Virginia City Hall

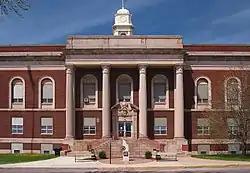
Virginia City Hall viewed from the south

Virginia City Hall is the seat of government for Virginia, Minnesota, United States. It was designed by architect Frederick German and built from 1923 to 1924. It continues to house municipal offices, the Virginia Police Department, and a public meeting hall. Virginia City Hall was listed on the National Register of Historic Places in 2004 for its local significance in the theme of politics/government. It was nominated for being the long-serving seat of Virginia's municipal government.